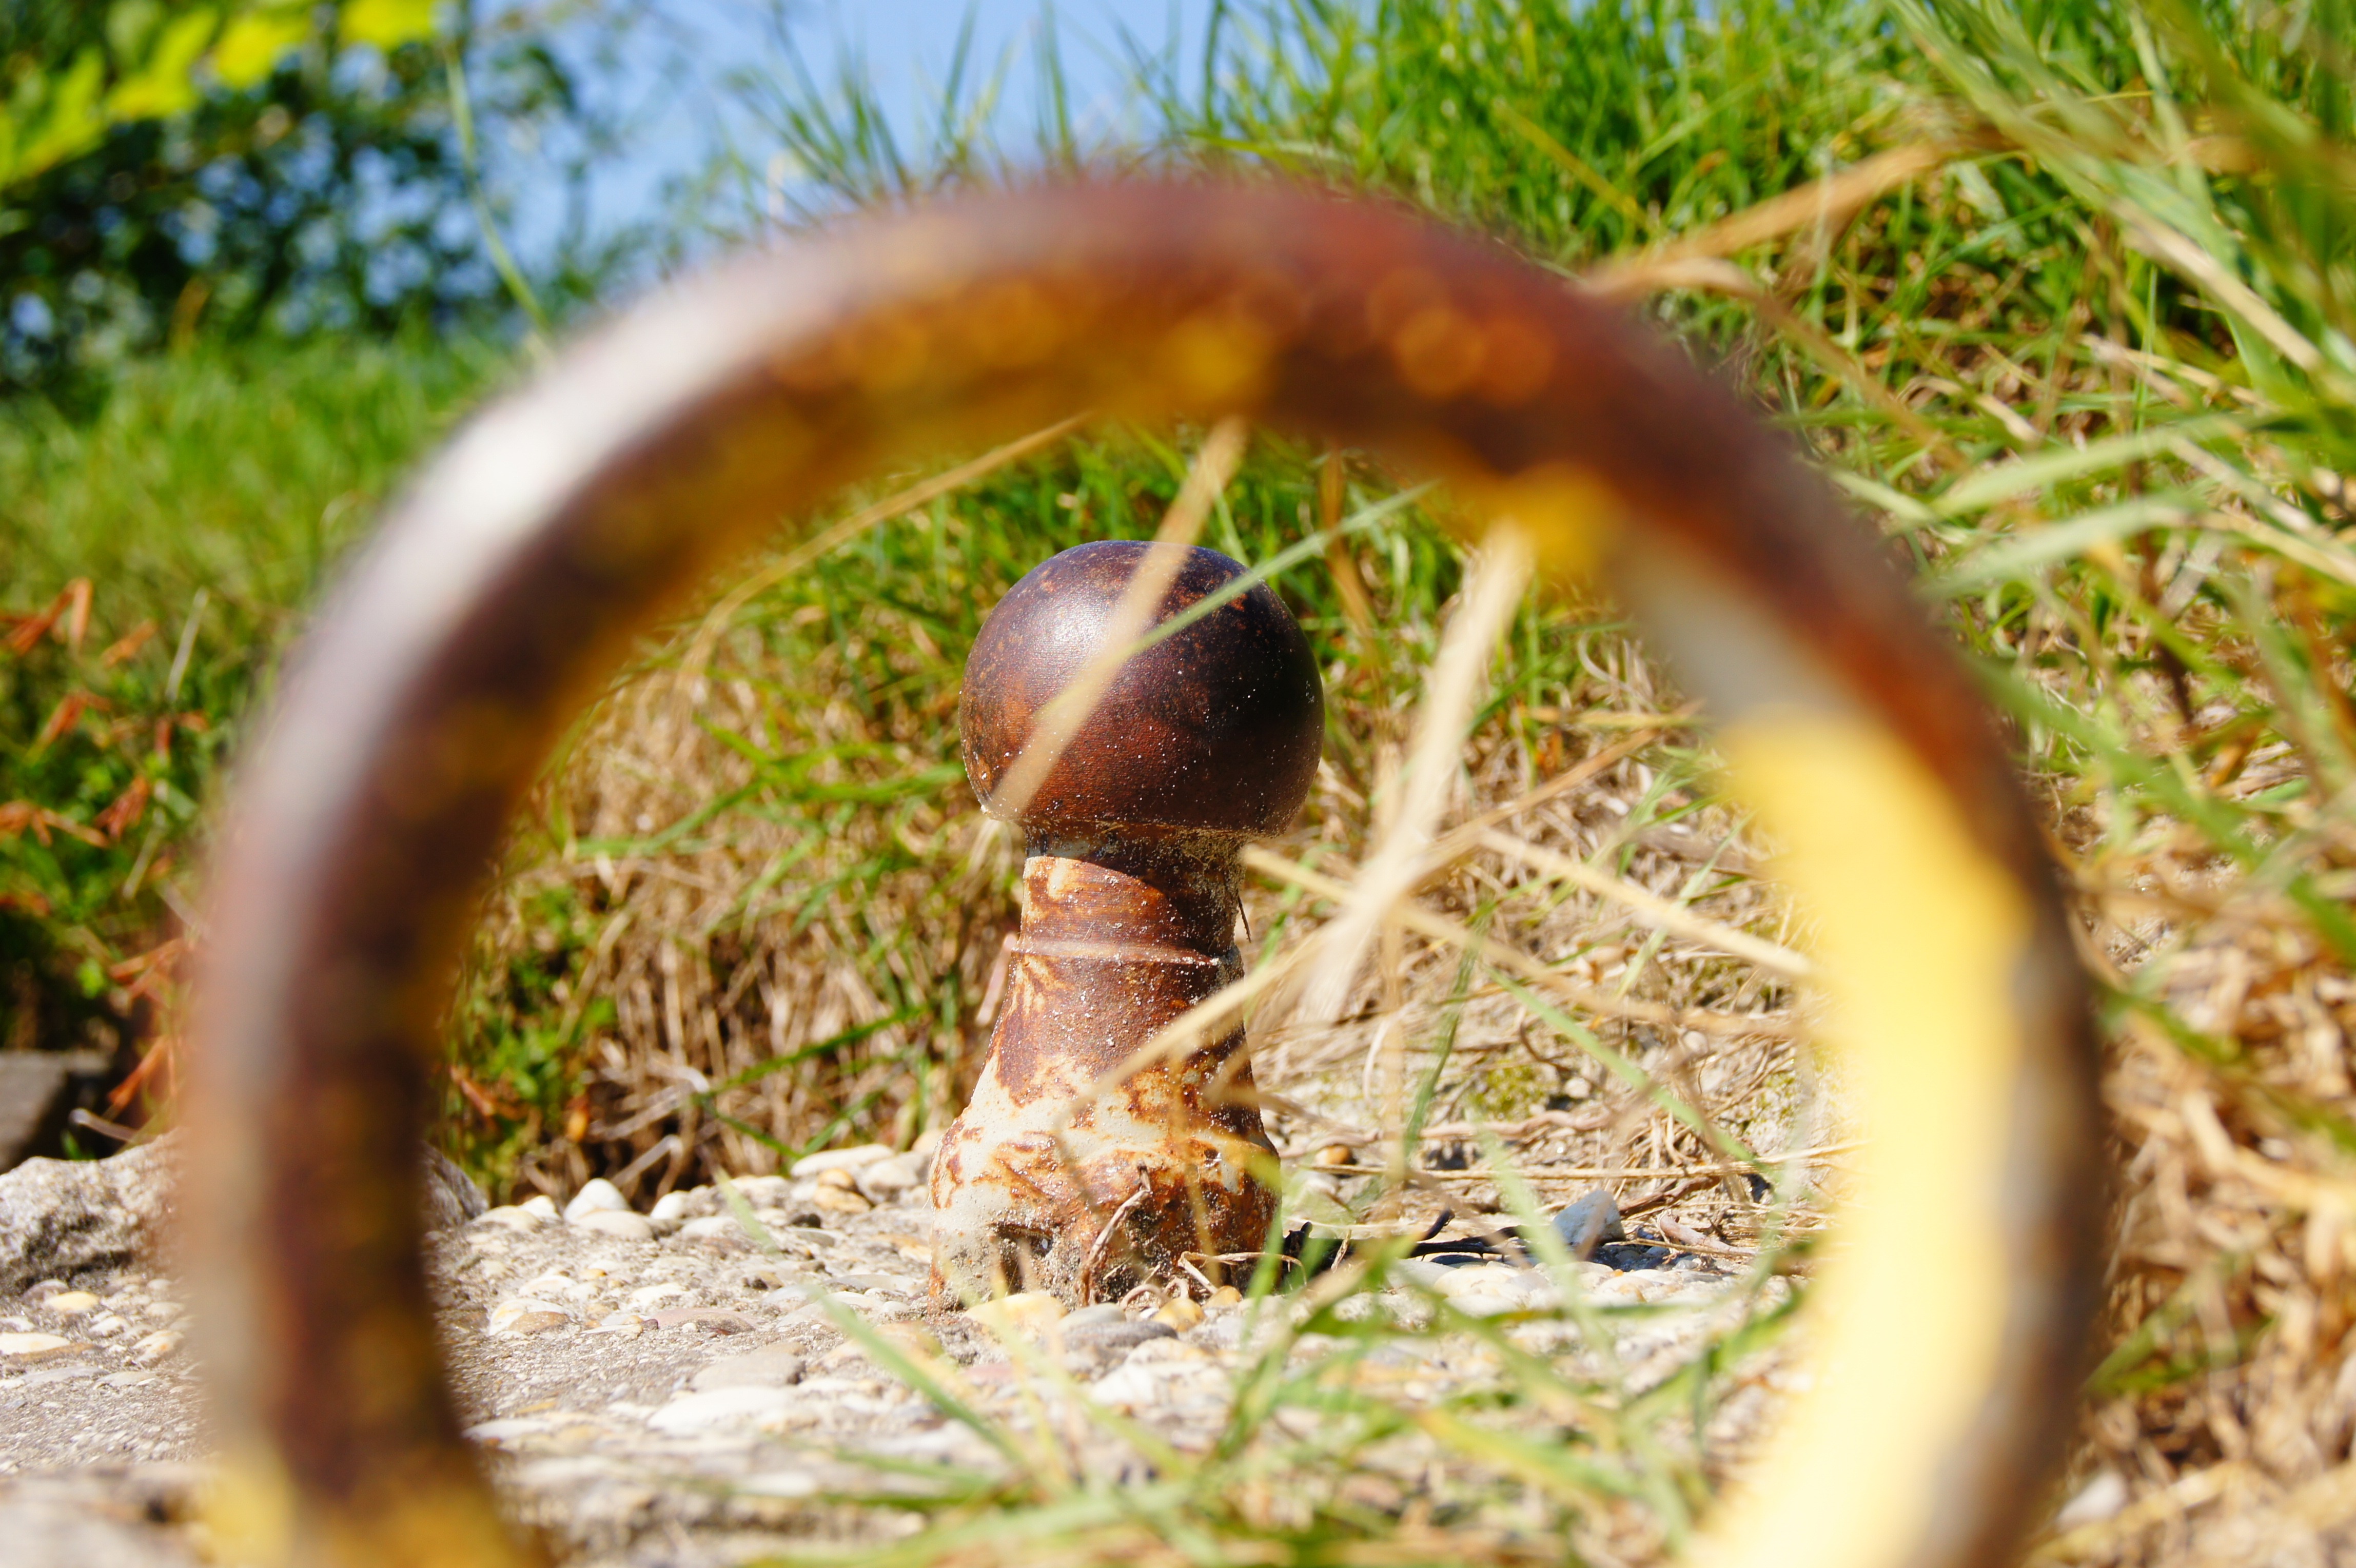
tree, nature, forest, grass, plant, lawn, leaf, ring, flower, wildlife, autumn, metal, soil, flora, fauna, close up, review, stainless, eyelet, macro photography